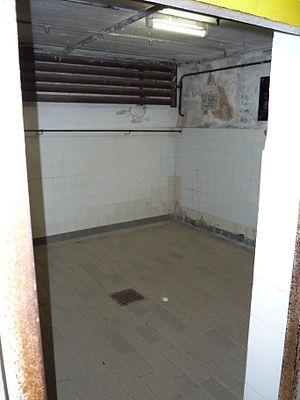
Chambre à gaz (vue depuis l'entrée) du camp de concentration de Mauthausen Le camp de concentration de Mauthausen n'était pas un camp d'extermination, bien que des exécutions s'y déroulaient aussi. De ce fait, la chambre à gaz du camp ne mesurait qu'environ 5 m2. Cammouflée en salle de douche, la chambre à gaz était installée au sous-sol de l'infirmerie. D'après les informations du commandant SS martin Roth qui commandait les opérations de crémation, les premières victimes ont été asphyxiées au gaz Zyklon B au printemps 1942. le dernier massacre au gaz eu lieu le 28 avril 1945. Le 29 avril 1945 les installations techniques (le réservoir à gaz, les conduites, le ventilateur, etc) furent enlevées et la chambre à gaz mise dans l'état actuel.